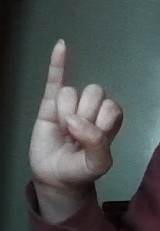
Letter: meem